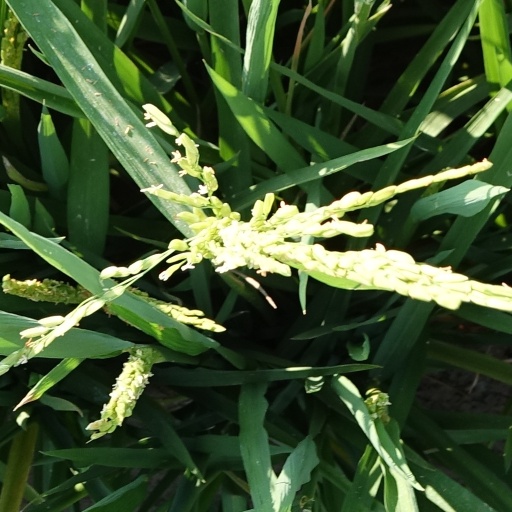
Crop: rice